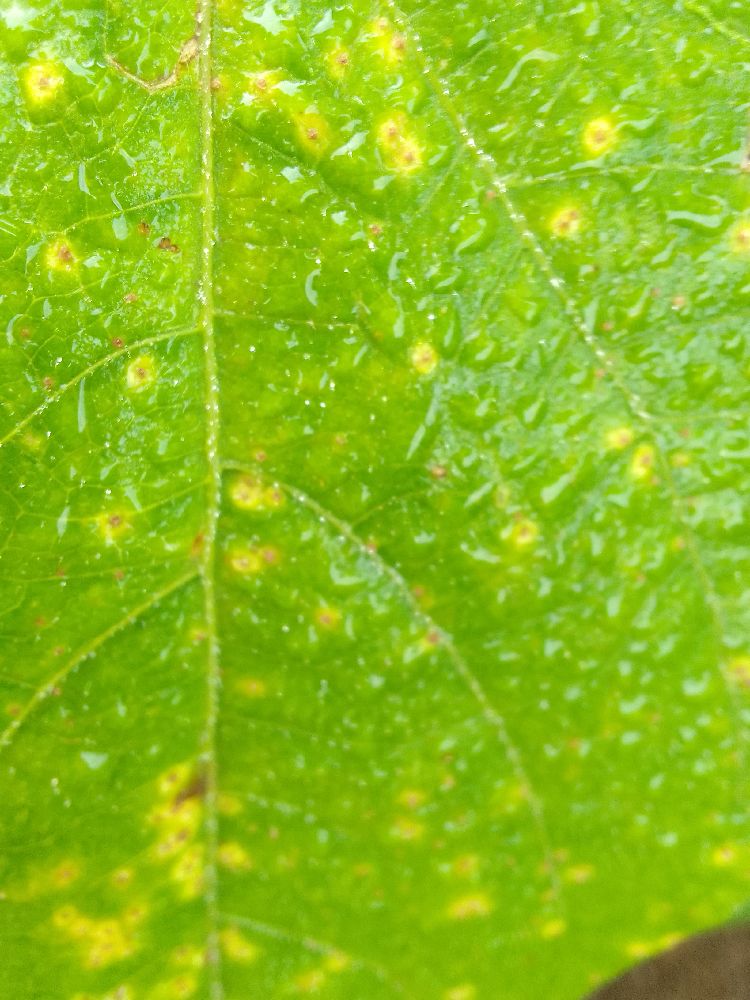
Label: rust